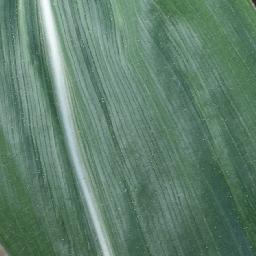
Label: Corn___healthy